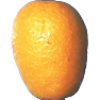
Label: kumquats